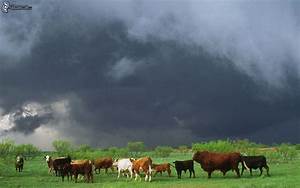
Label: mucca